Junkers Ju 87

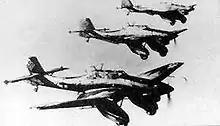
Formation of Ju 87 A dive-bombers, with the A's characteristic large wheel "trousers", each having one transverse bracing strut

The RLM was still not interested in the Ju 87 and was not impressed that it relied on a British engine. In late 1935, Junkers suggested fitting a DB 600 inverted V12 engine, with the final variant to be equipped with the Jumo 210. This was accepted by the RLM as an interim solution. The reworking of the design began on 1 January 1936. The test flight could not be carried out for over two months due to a lack of adequate aircraft. The 24 January crash had already destroyed one machine. The second prototype was also beset by design problems. It had its twin stabilisers removed and a single tail fin installed due to fears over stability. Due to a shortage of engines, instead of a DB 600, a BMW "Hornet" engine was fitted. All these delays set back testing until 25 February 1936. By March 1936, the second prototype, the V2, was finally fitted with the Jumo 210Aa engine, which a year later was replaced by a Jumo 210 G (W.Nr. 19310). The testing went well, and the pilot, Flight Captain Hesselbach, praised its performance. However, Wolfram von Richthofen, in charge of developing and testing new aircraft in the Technisches Amt, or Technical Service, told the Junkers representative and Construction Office chief engineer that the Ju 87 stood little chance of becoming the Luftwaffe's main dive bomber, as it was underpowered in his opinion. On 9 June 1936, the RLM ordered cessation of development in favour of the Heinkel He 118, a rival design. Udet cancelled the order the next day, and development continued.